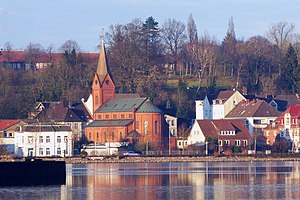
Slesvig by / Kultur og seværdigheder / Kirker
Den katolske Ansgarkirke i Slesvig
Slesvig by er en by i det nordlige Tyskland, beliggende i den nordøstlige del af delstaten Slesvig-Holsten. Den er et administrativt centrum i Sydslesvig og bispesæde. Den har ca. 24.500 indbyggere. Byen er opstået på nordsiden af fjorden Slien, efter at vikingehandelspladsen Hedeby opløstes.